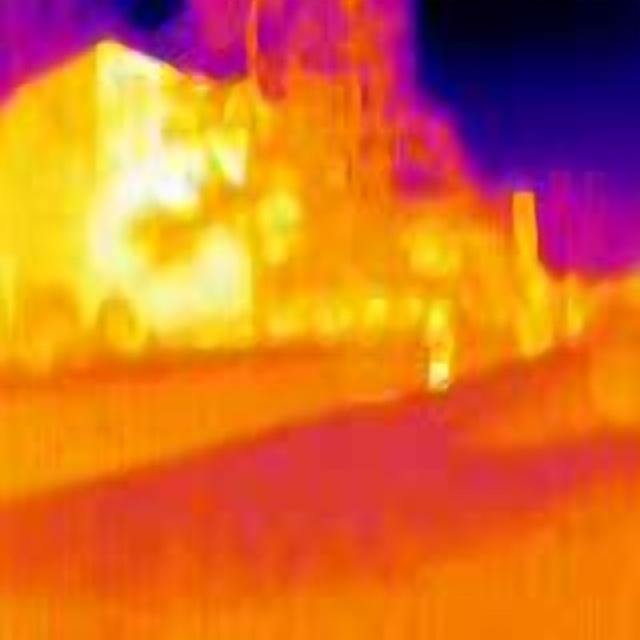
Detected objects:
label: person